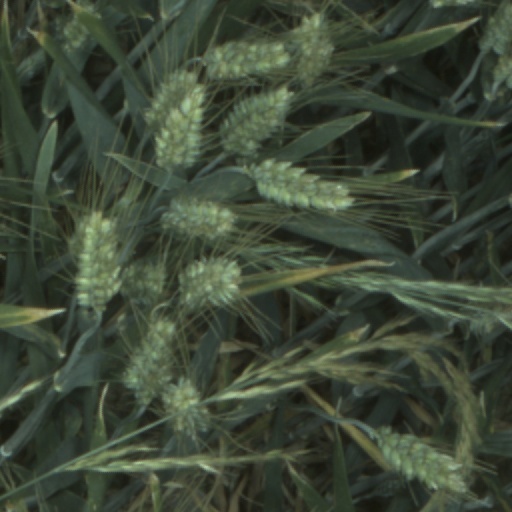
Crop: wheat